Union City High School (New Jersey)

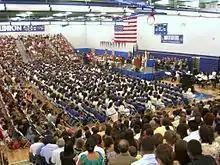
Commencement ceremony for the school's first graduating class, June 23, 2010. At the podium is New Jersey Supreme Court Justice Roberto A. Rivera-Soto, giving the keynote speech.

On July 11, 2005, acting New Jersey Governor Richard Codey and Union City Mayor Brian P. Stack, along with other officials, broke ground in preparation for the new complex, budgeted at $180 million, of which $172 million was provided by the state, with Union City providing the remaining $8 million, making it one of the most expensive schools in New Jersey. Cliffside Park-based RSC Architects, in partnership with architecture firm HOK New York, designed the school, which includes 66 classrooms. Piscataway-based Epic Management served as the construction manager for the project. In early March 2006, a large piece of the Hudson Brewery's original brick foundation was found intact, along with the base of a manhole still connected to an original sewer that opened underneath the brewery. The artifacts were removed for historic preservation.